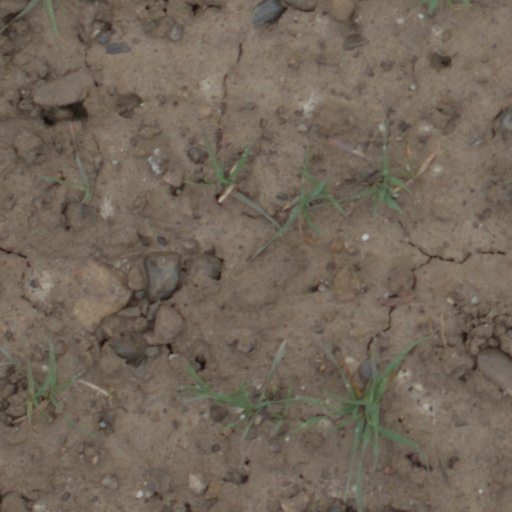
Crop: wheat